G̃

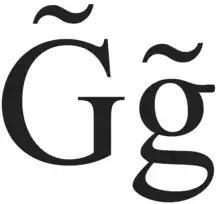
Doulos SIL glyphs for Majuscule and minuscule g̃.

G̃ / g̃ is a letter which combines the common letter G with a tilde.